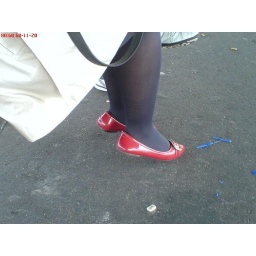
early 20s girl sitting in a bench